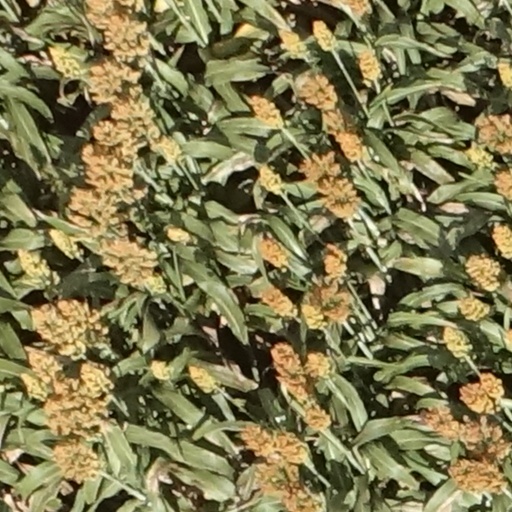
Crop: sorghum